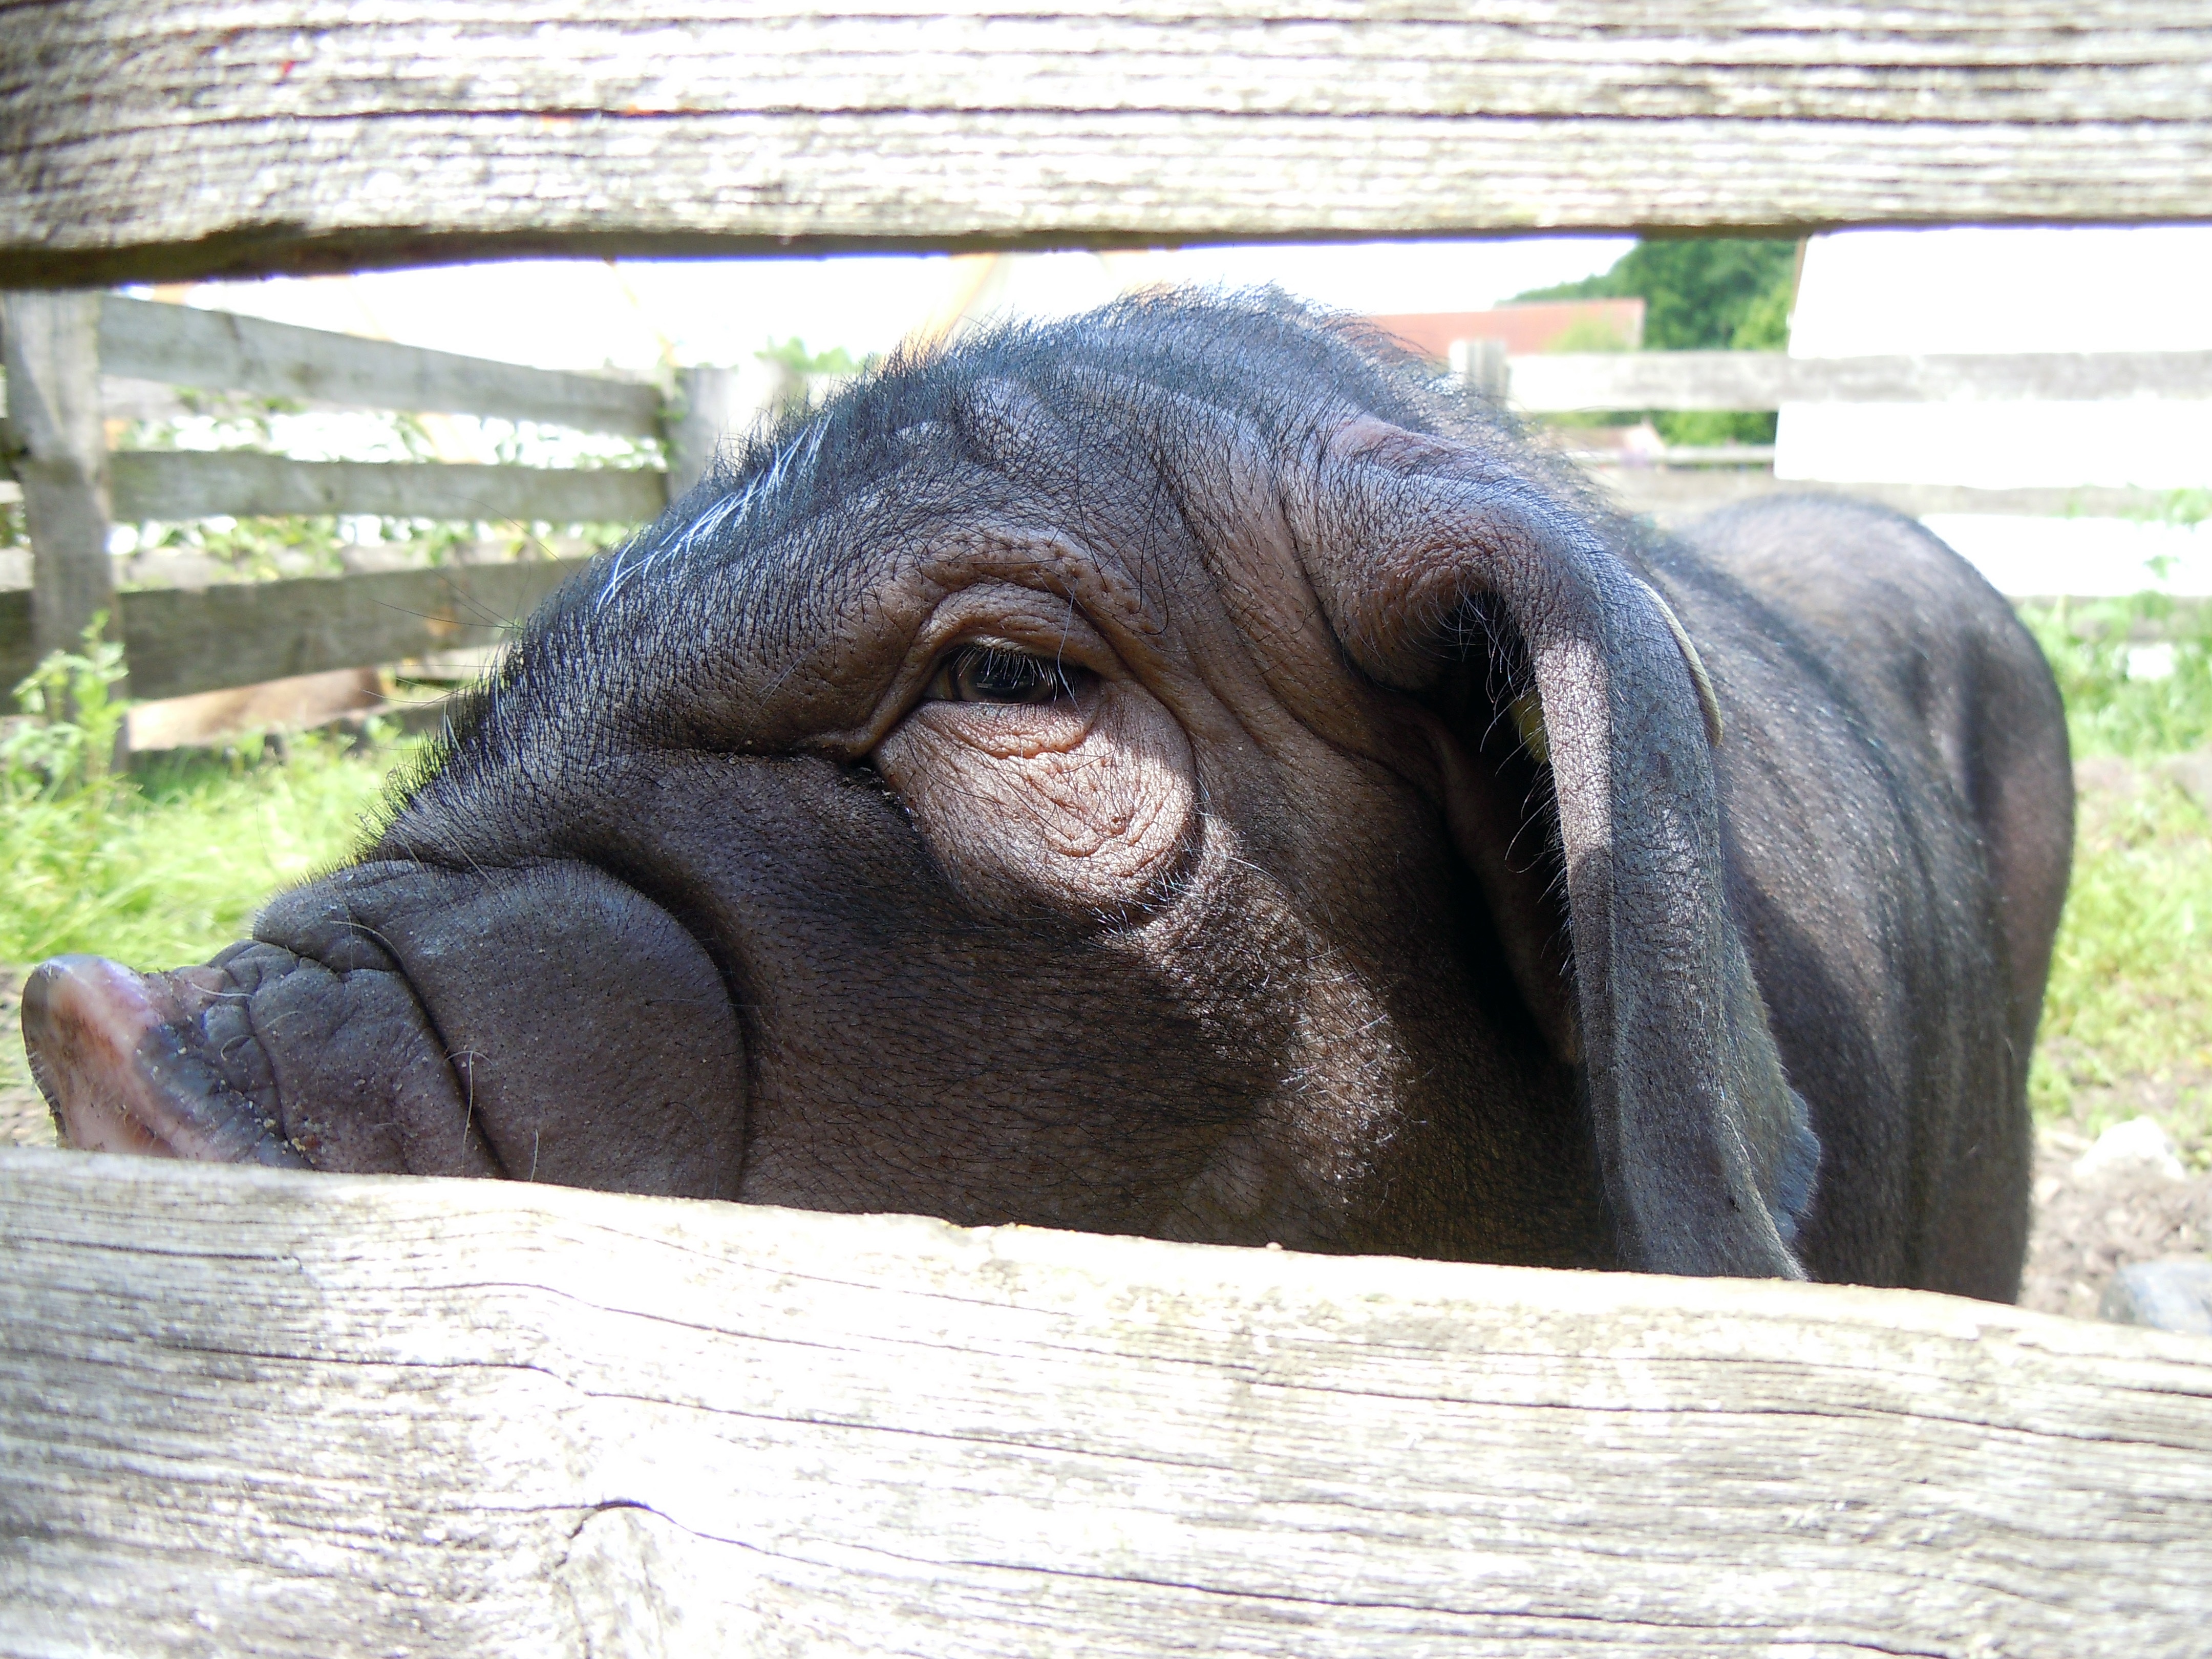
wildlife, zoo, horn, livestock, mammal, close, fauna, elephant, pig, indian elephant, chinese pig mask